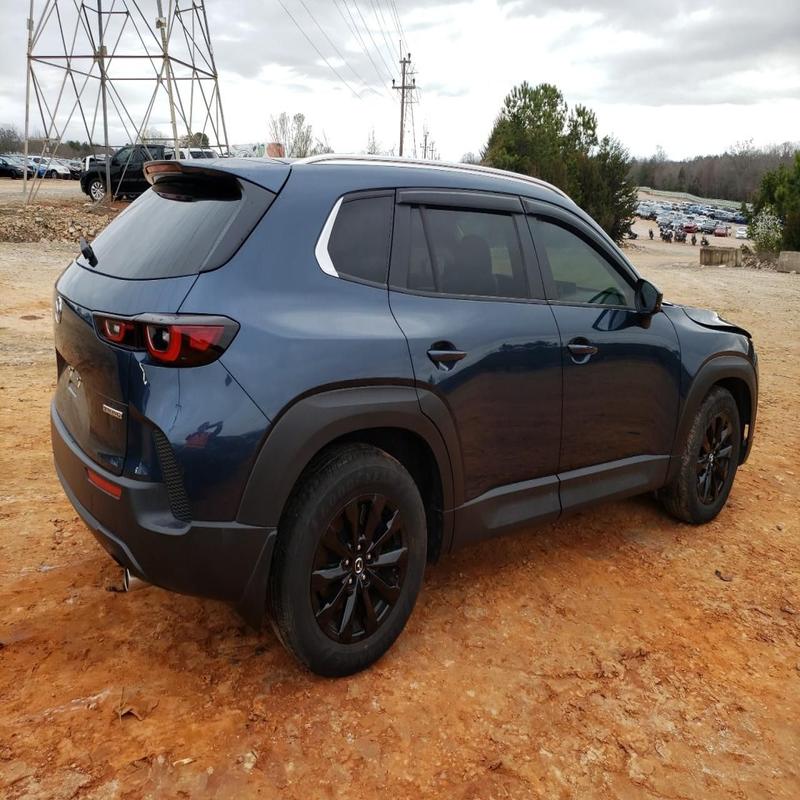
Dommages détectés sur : pare-choc avant, aile avant gauche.
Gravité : mineur